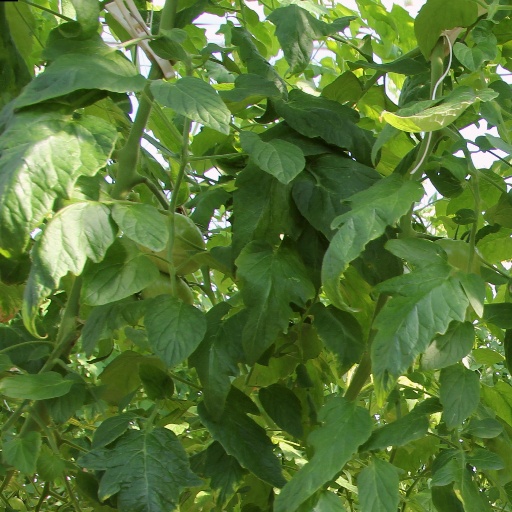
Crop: tomato